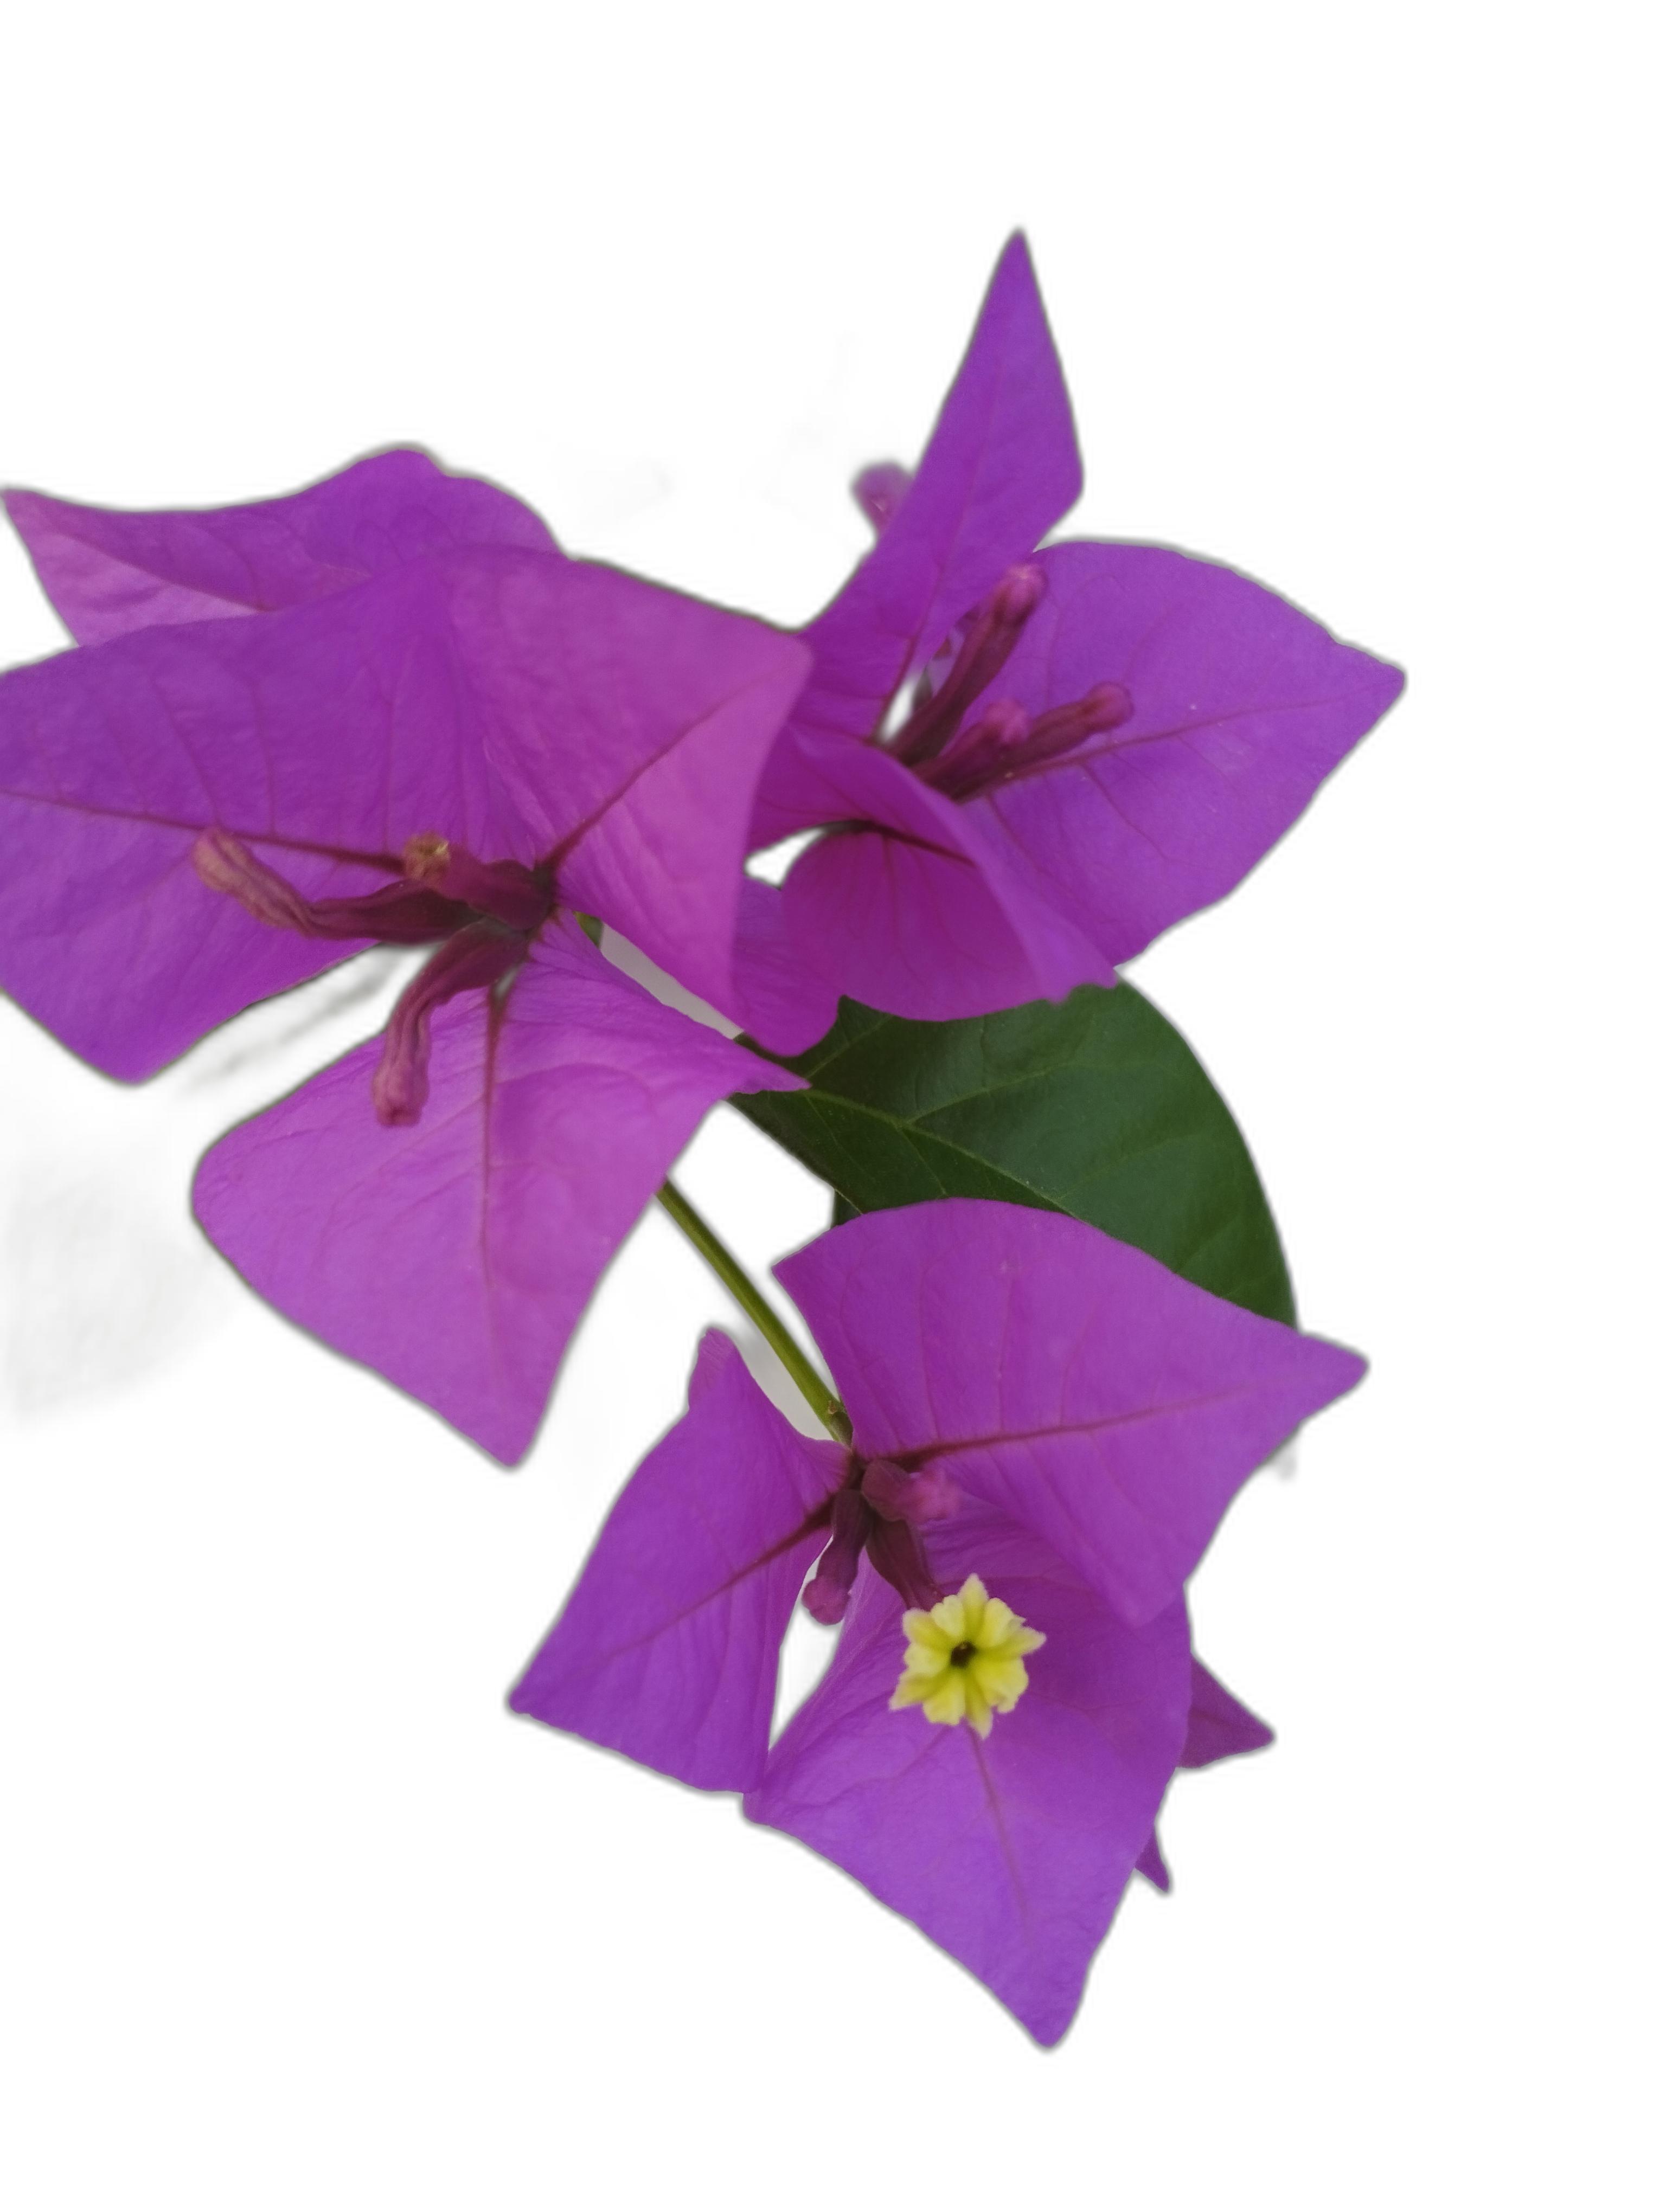
Label: Bougainvillea